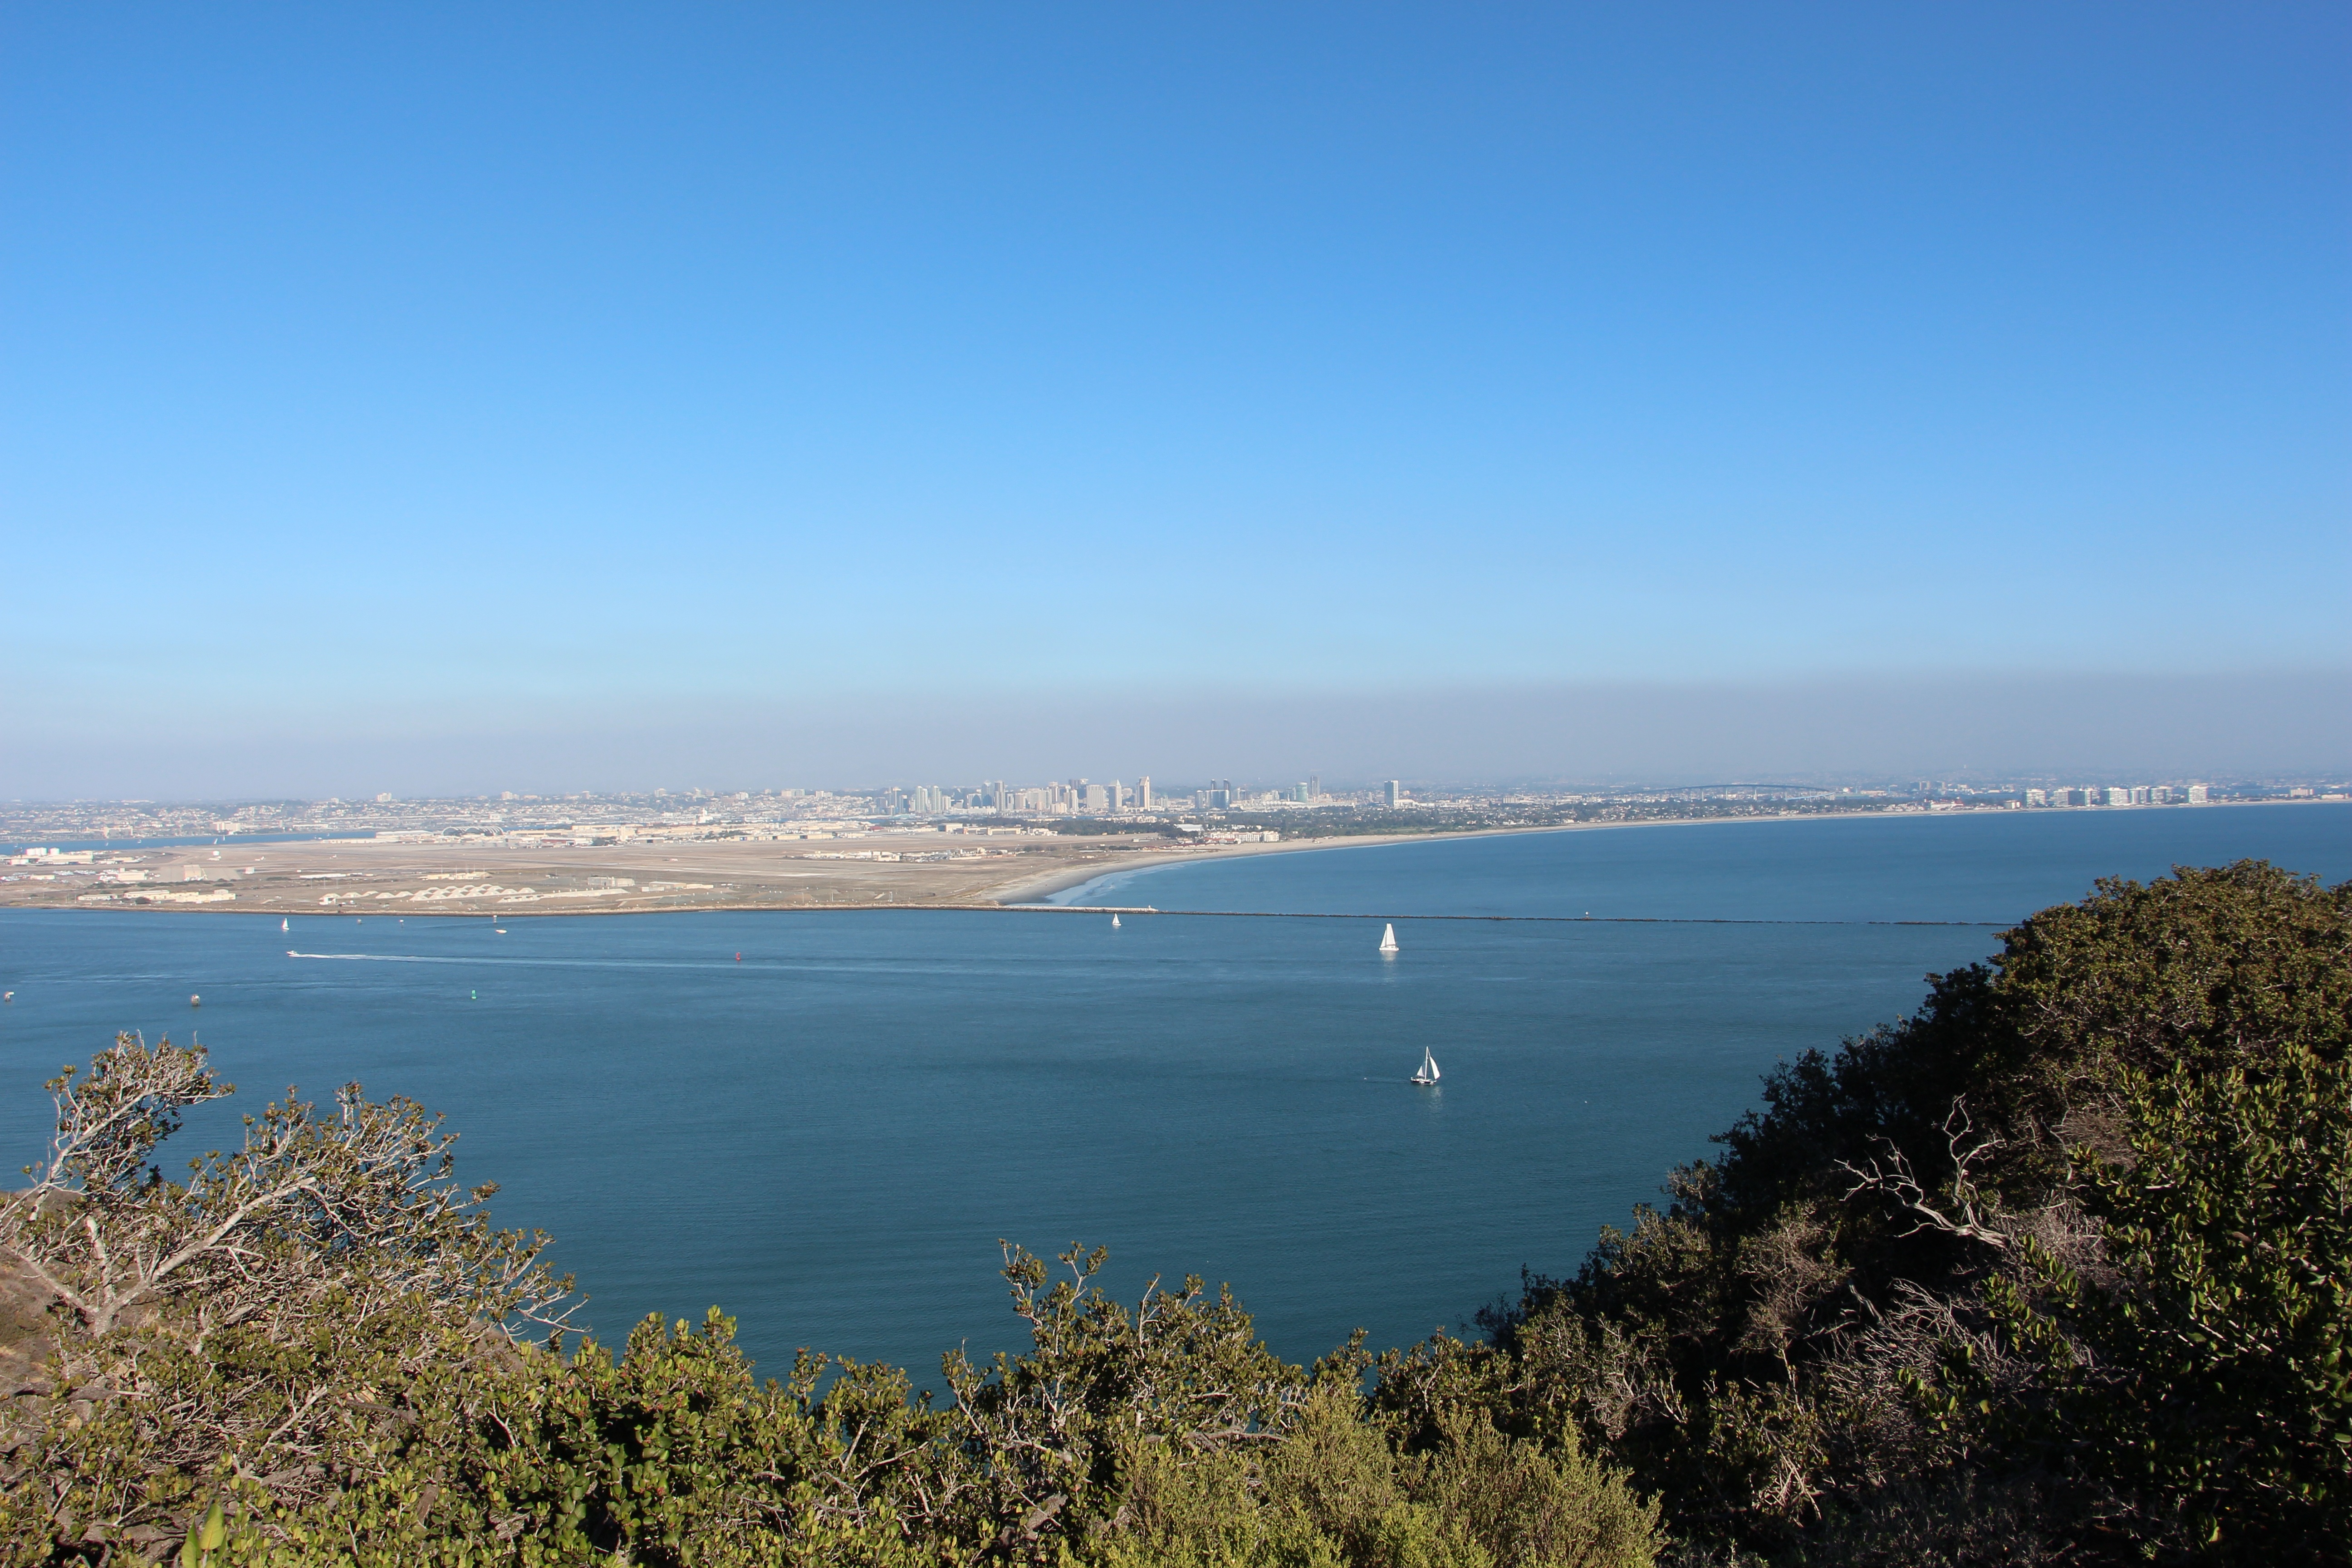
landscape, sea, coast, water, nature, ocean, horizon, mountain, hill, shore, lake, cliff, usa, bay, blue, reservoir, terrain, california, body of water, loch, cape